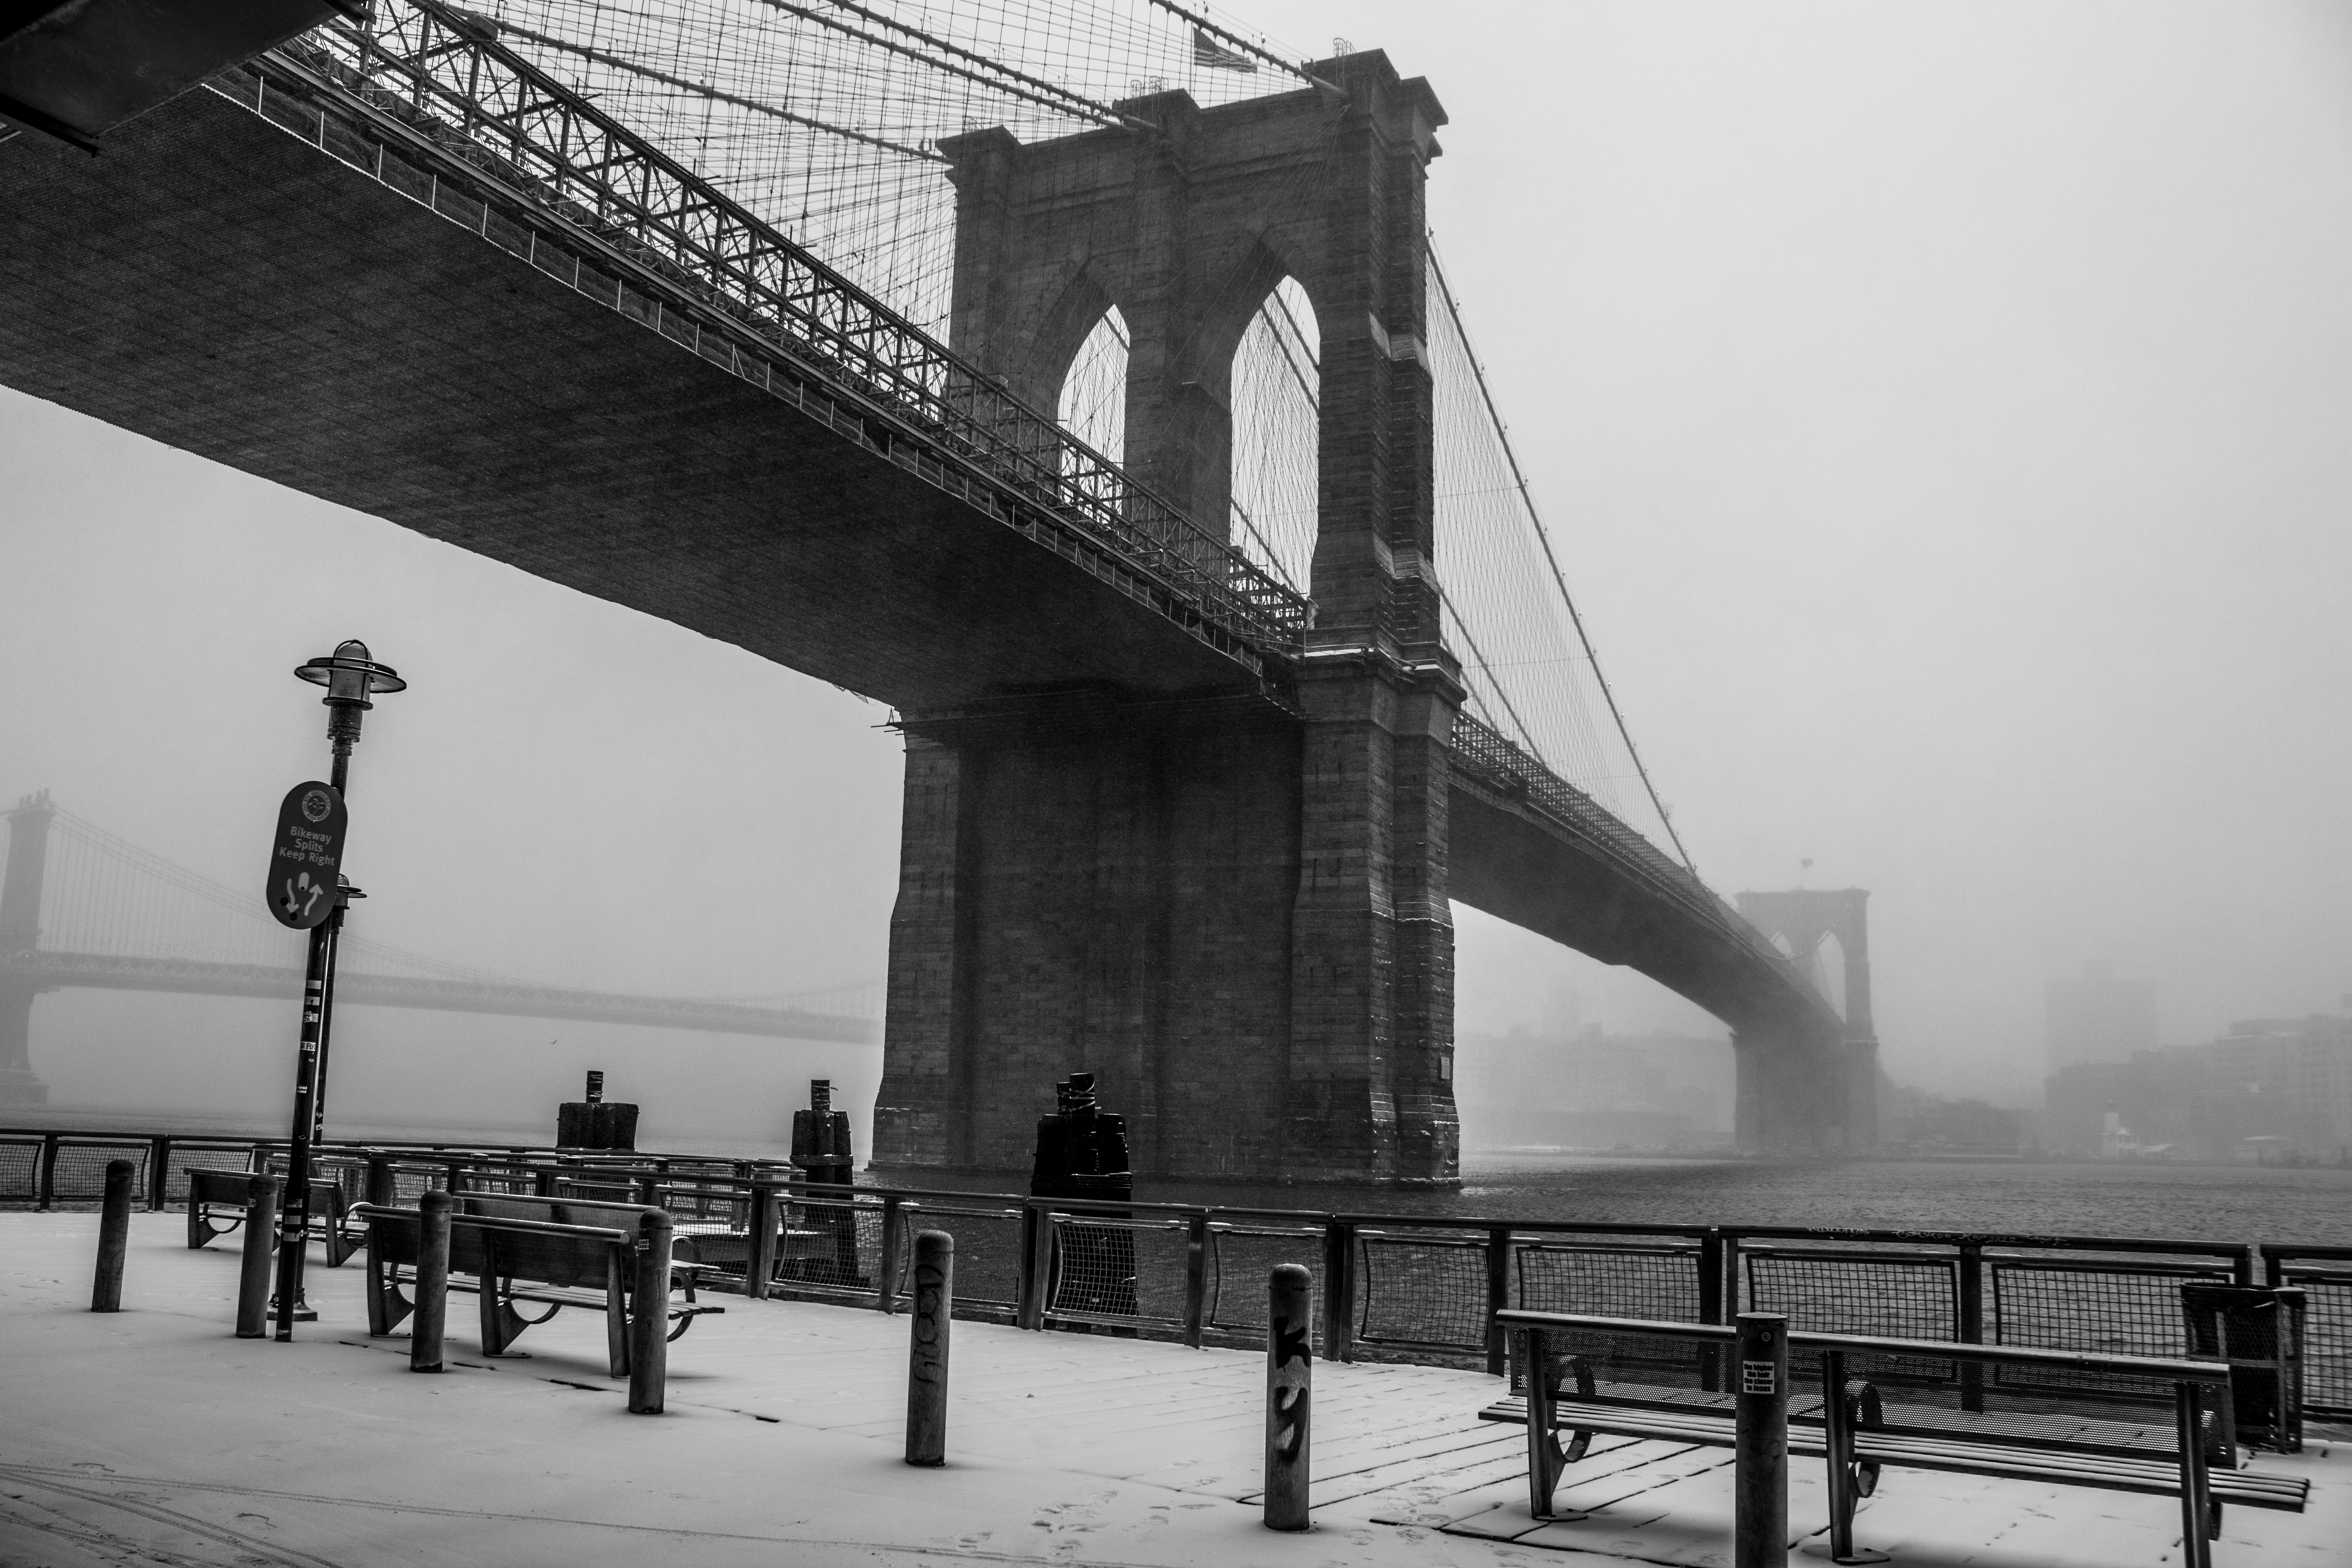
snow, winter, black and white, white, bridge, pier, weather, landmark, black, monochrome, shape, monochrome photography, atmospheric phenomenon, nonbuilding structure